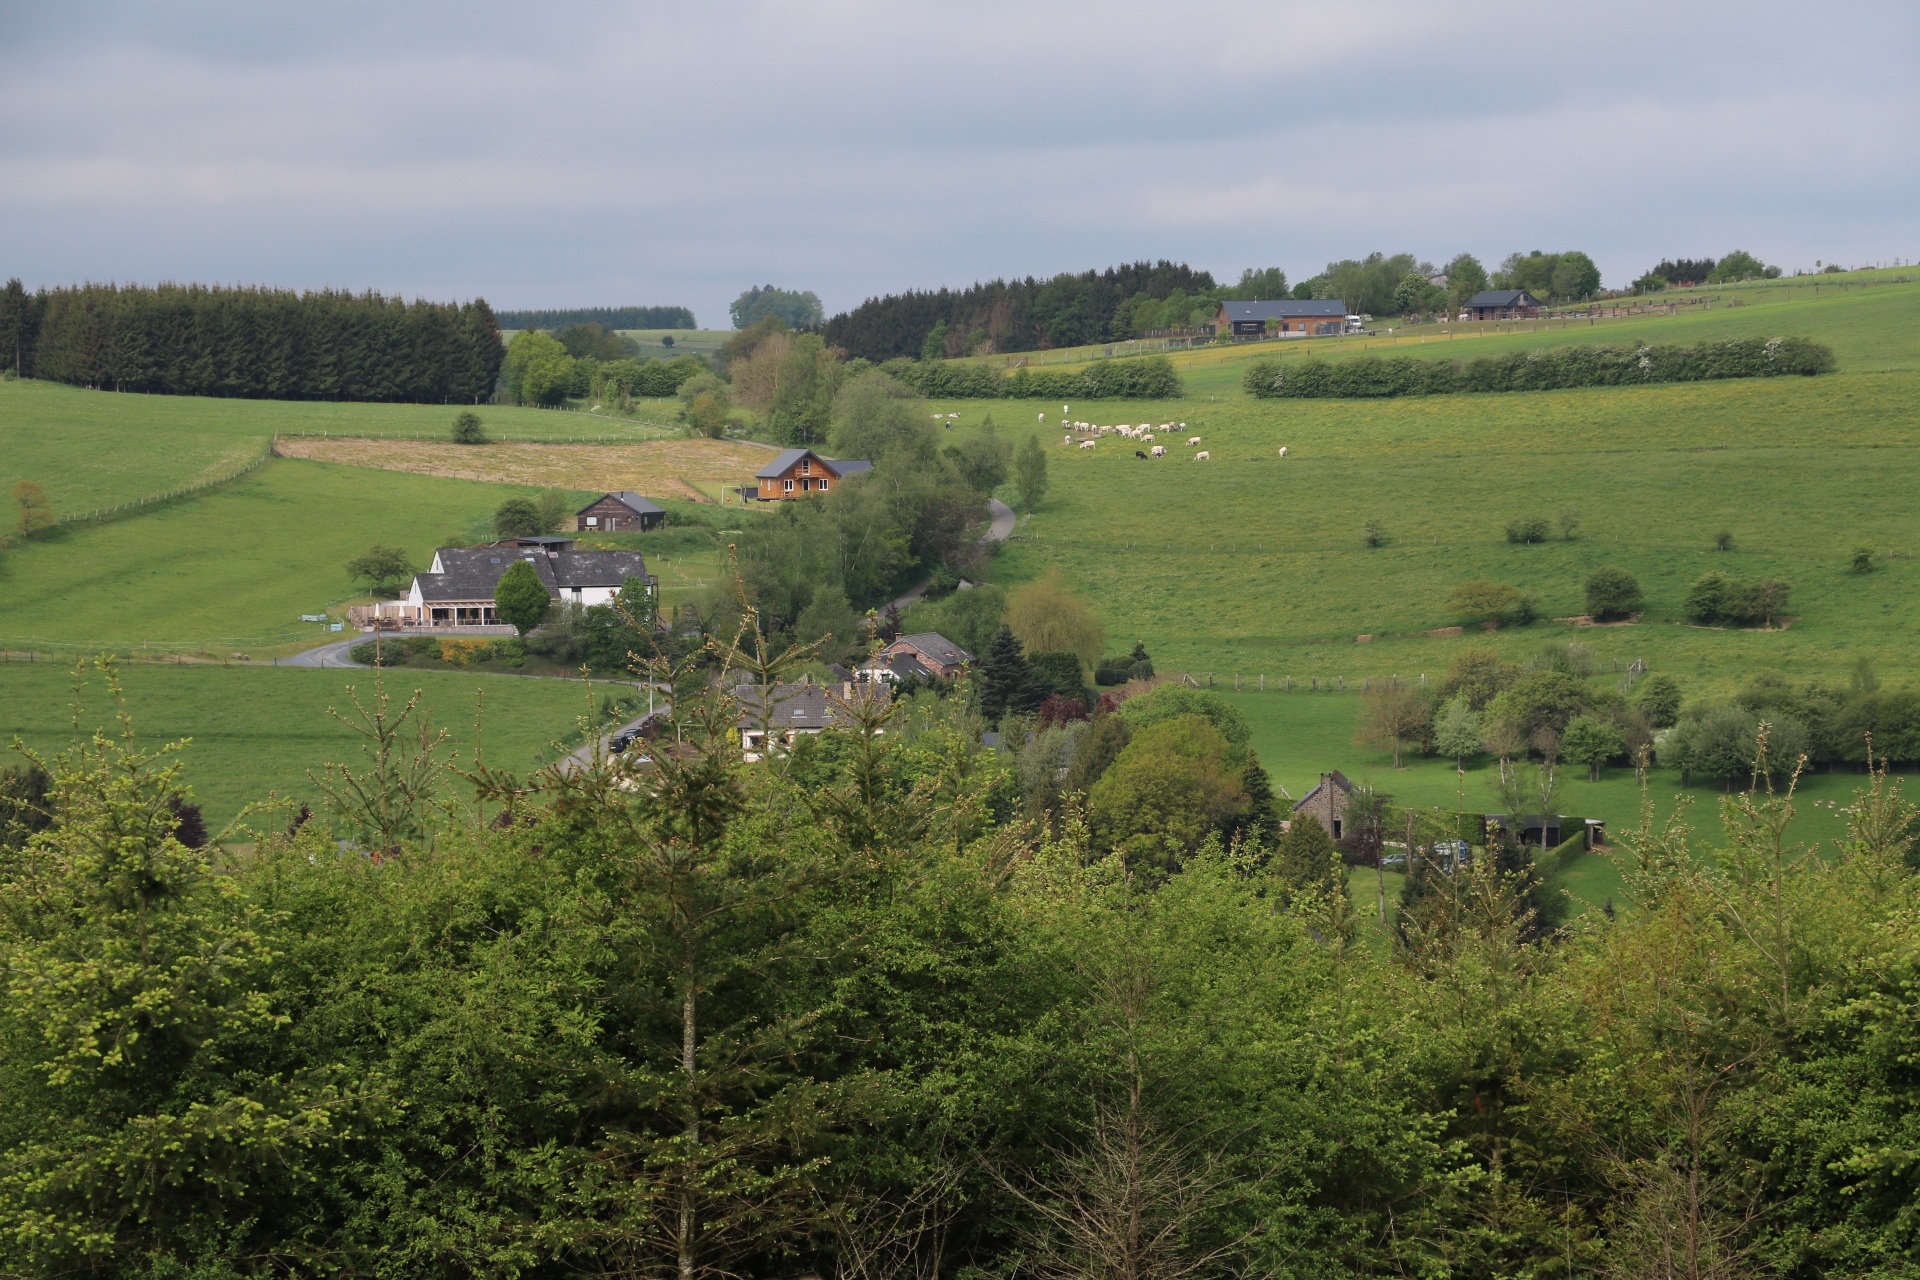
landscape, tree, nature, grass, field, farm, meadow, prairie, hill, pasture, soil, agriculture, plain, grassland, plantation, plateau, habitat, ecosystem, rural area, natural environment, land lot